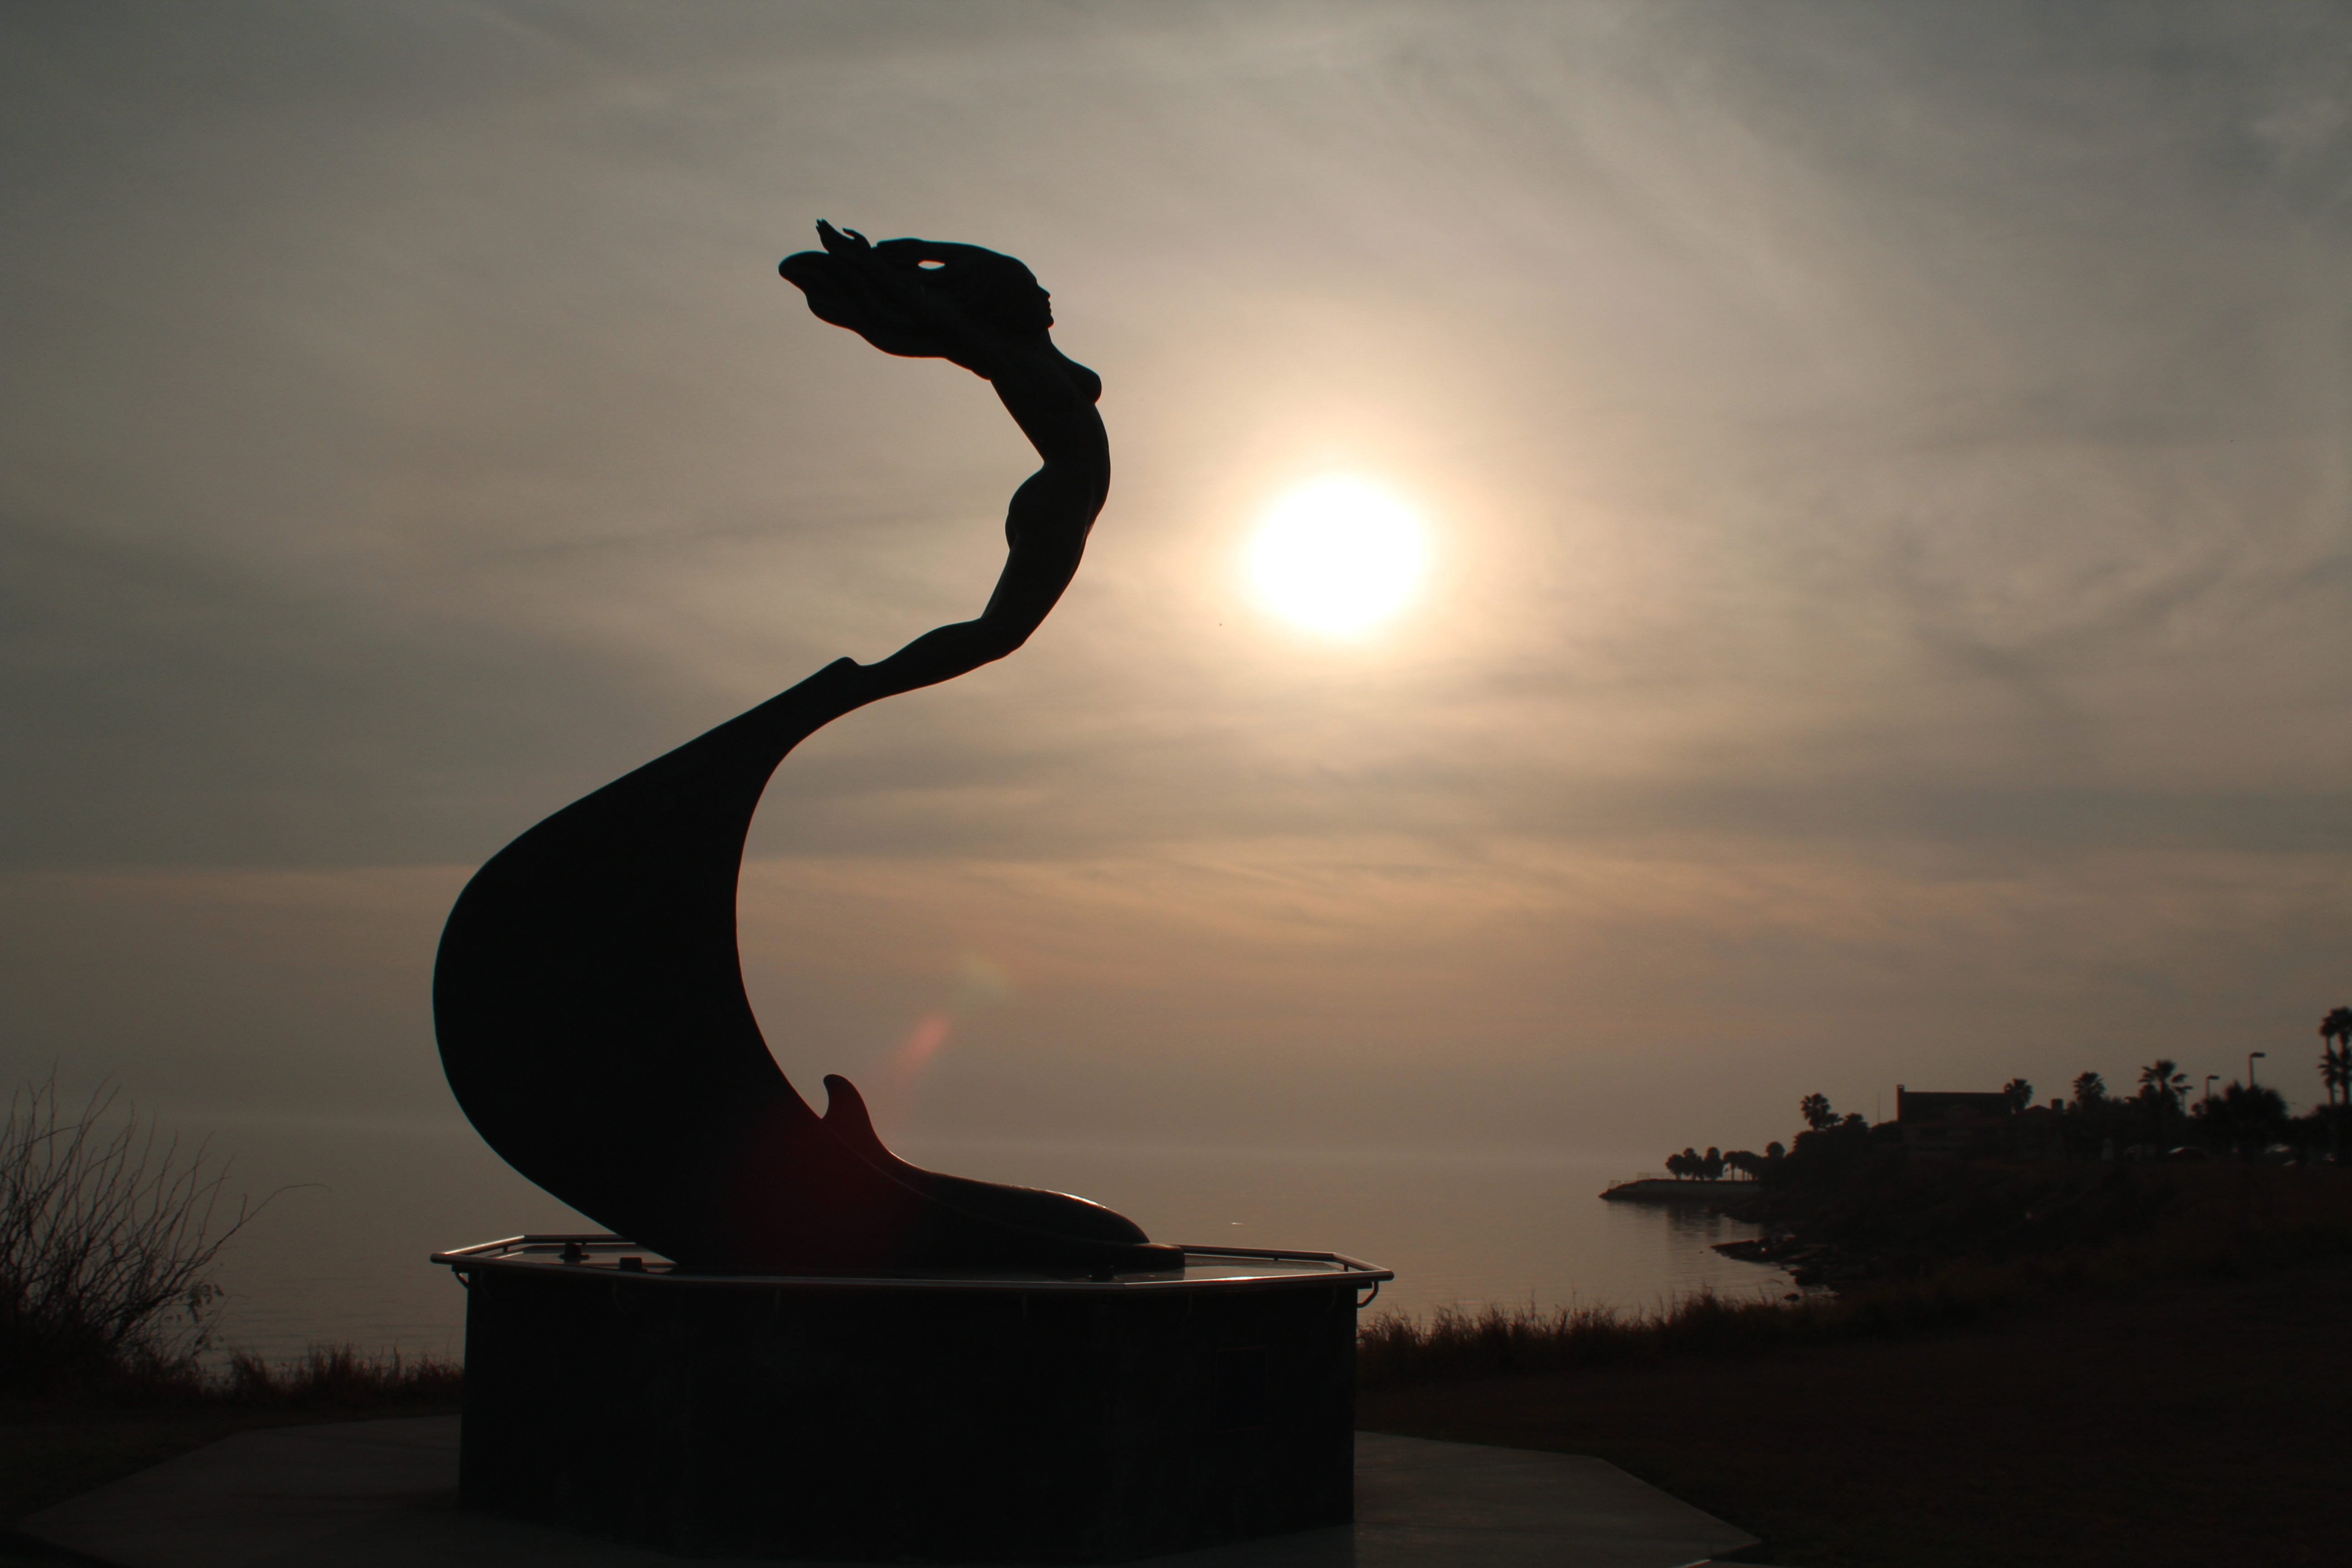
silhouette, light, cloud, sky, sunrise, sunset, morning, wind, dawn, monument, dusk, statue, evening, reflection, shadow, darkness, overcast, lighting, dancer, sculpture, art, corpus christi, cole park